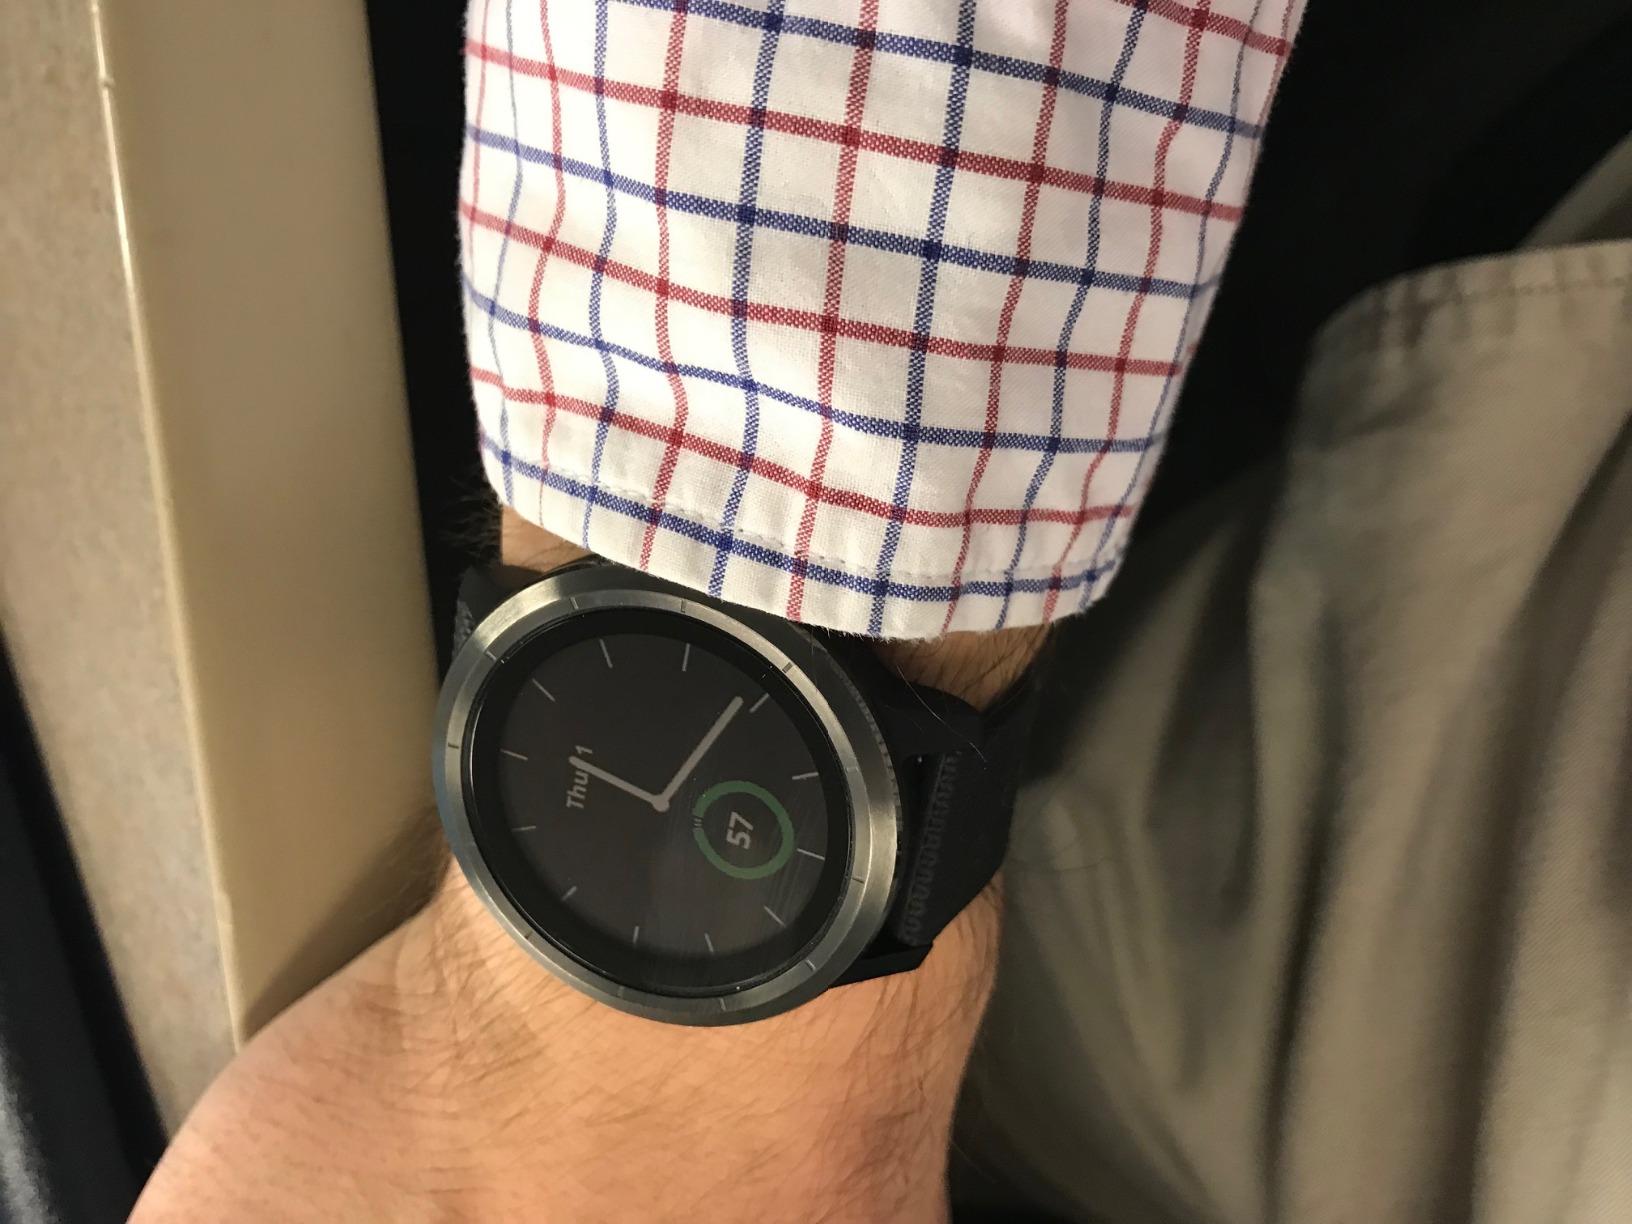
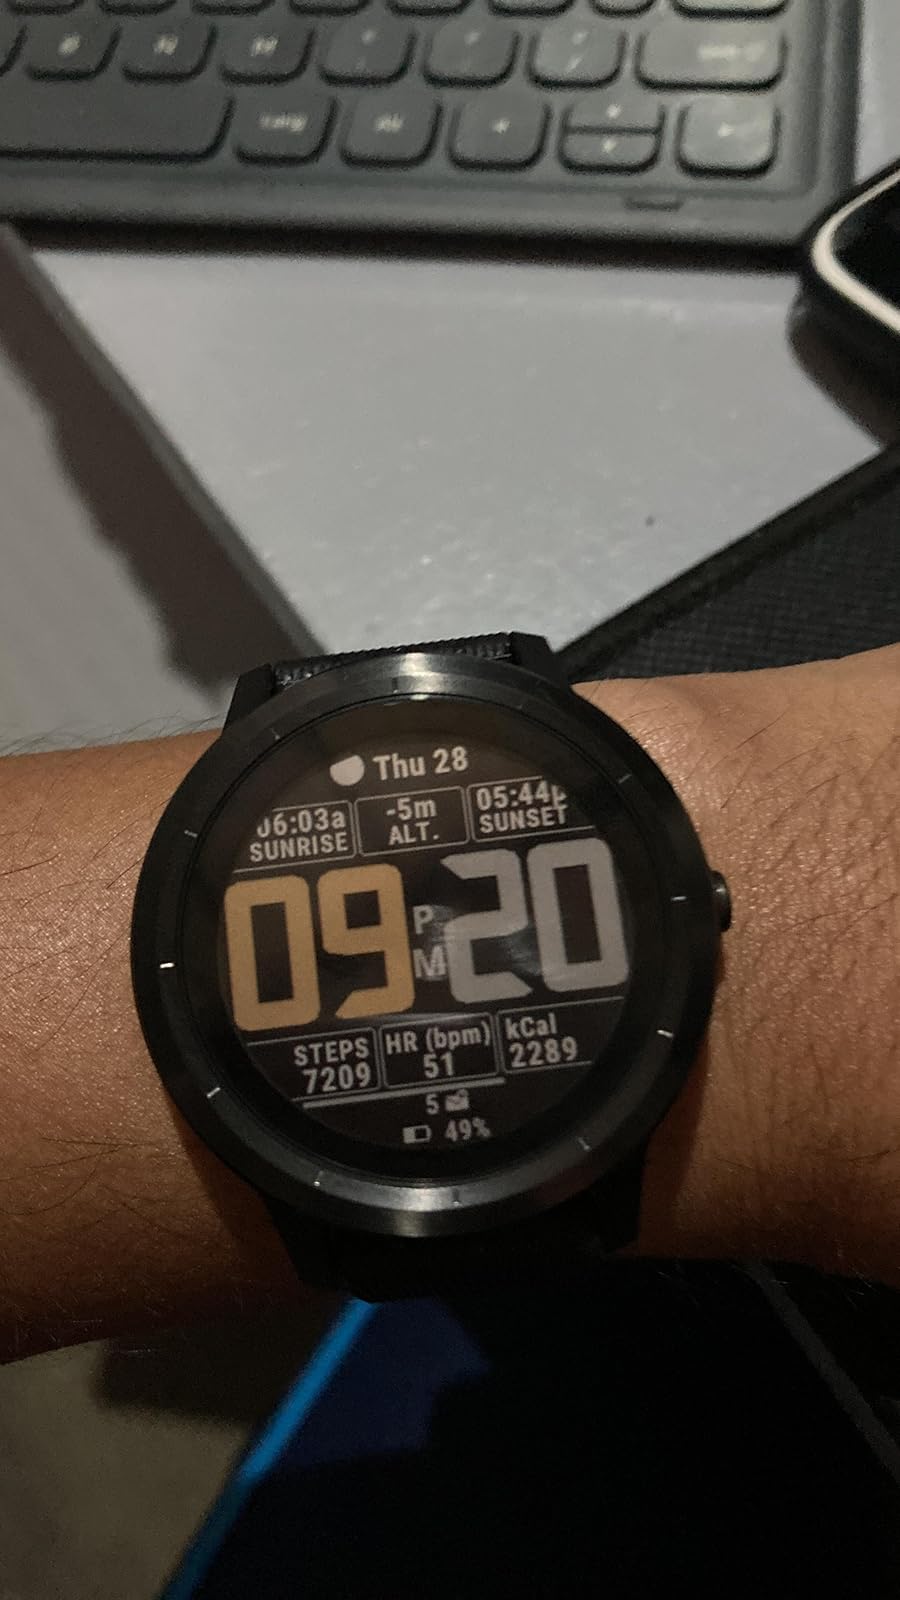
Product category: smartwatch
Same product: yes